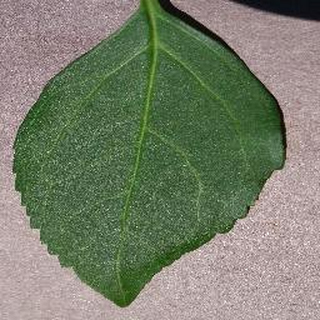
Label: healthy_cherry